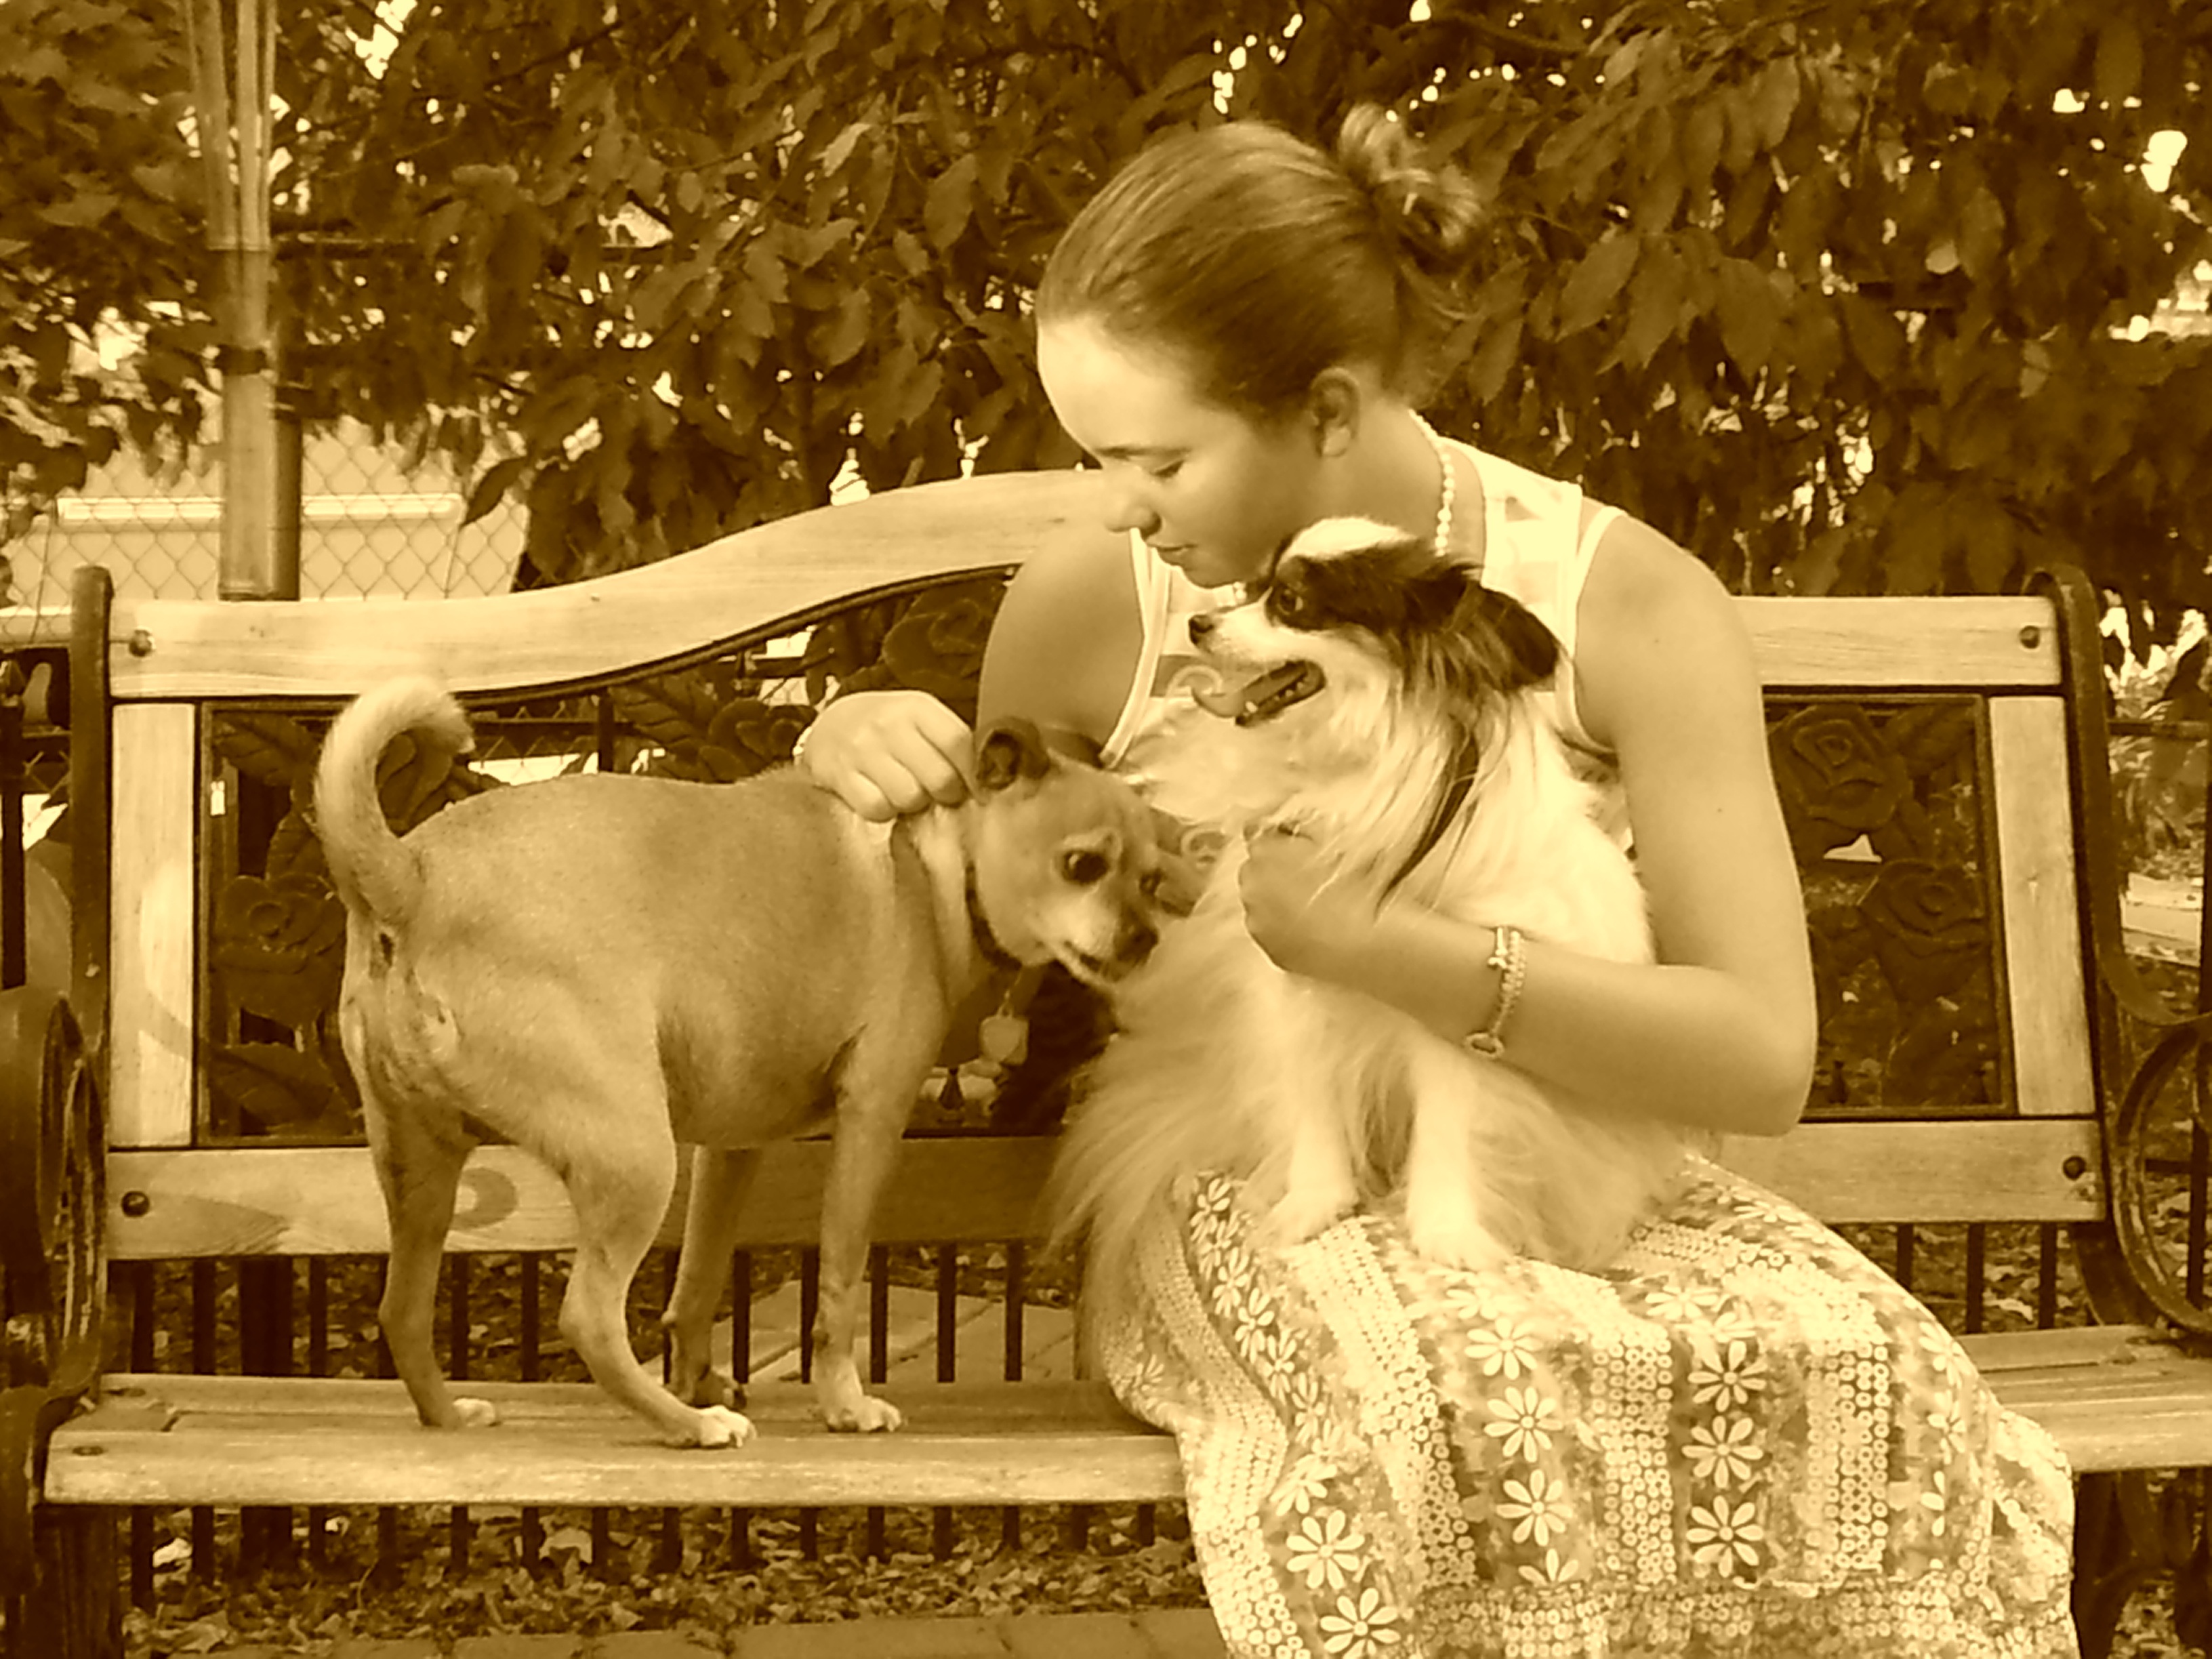
person, people, girl, kid, animal, pet, portrait, young, mammal, child, lifestyle, family, sepia, dogs, photograph, interaction, happy dog, cute girl